Kepler-452b

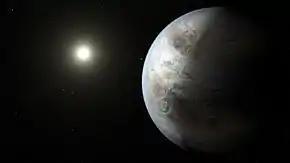
Artist's impression of Kepler-452b "(center)", depicted here as a rocky planet in the habitable zone with extensive cloud cover. The actual appearance and composition of the exoplanet is unknown.

Kepler-452b (sometimes quoted to be an "Earth 2.0" or "Earth's Cousin" based on its characteristics; also known by its Kepler object of interest designation "KOI-7016.01") is a candidate super-Earth exoplanet orbiting within the inner edge of the habitable zone of the sun-like star Kepler-452 and is the only planet in the system discovered by the Kepler space telescope. It is located about from Earth in the constellation of Cygnus.